Mayhew Beckwith

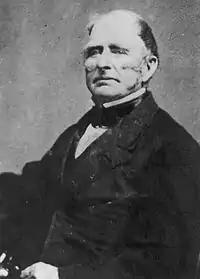
Family photo, date unknown

Mayhew Beckwith (October 14, 1798 – April 7, 1871) was a merchant and political figure in Nova Scotia. He represented Cornwallis in the Nova Scotia House of Assembly from 1841 to 1851.